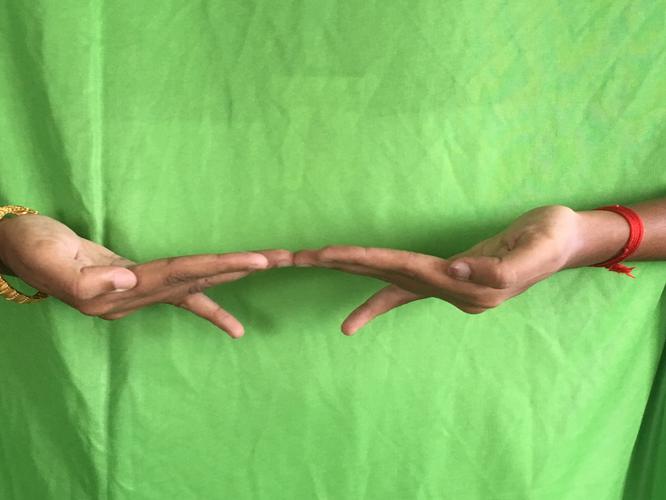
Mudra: Khatva
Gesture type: double_hand